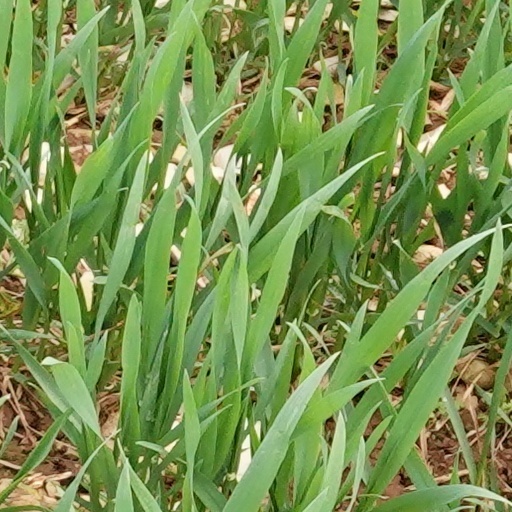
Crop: wheat